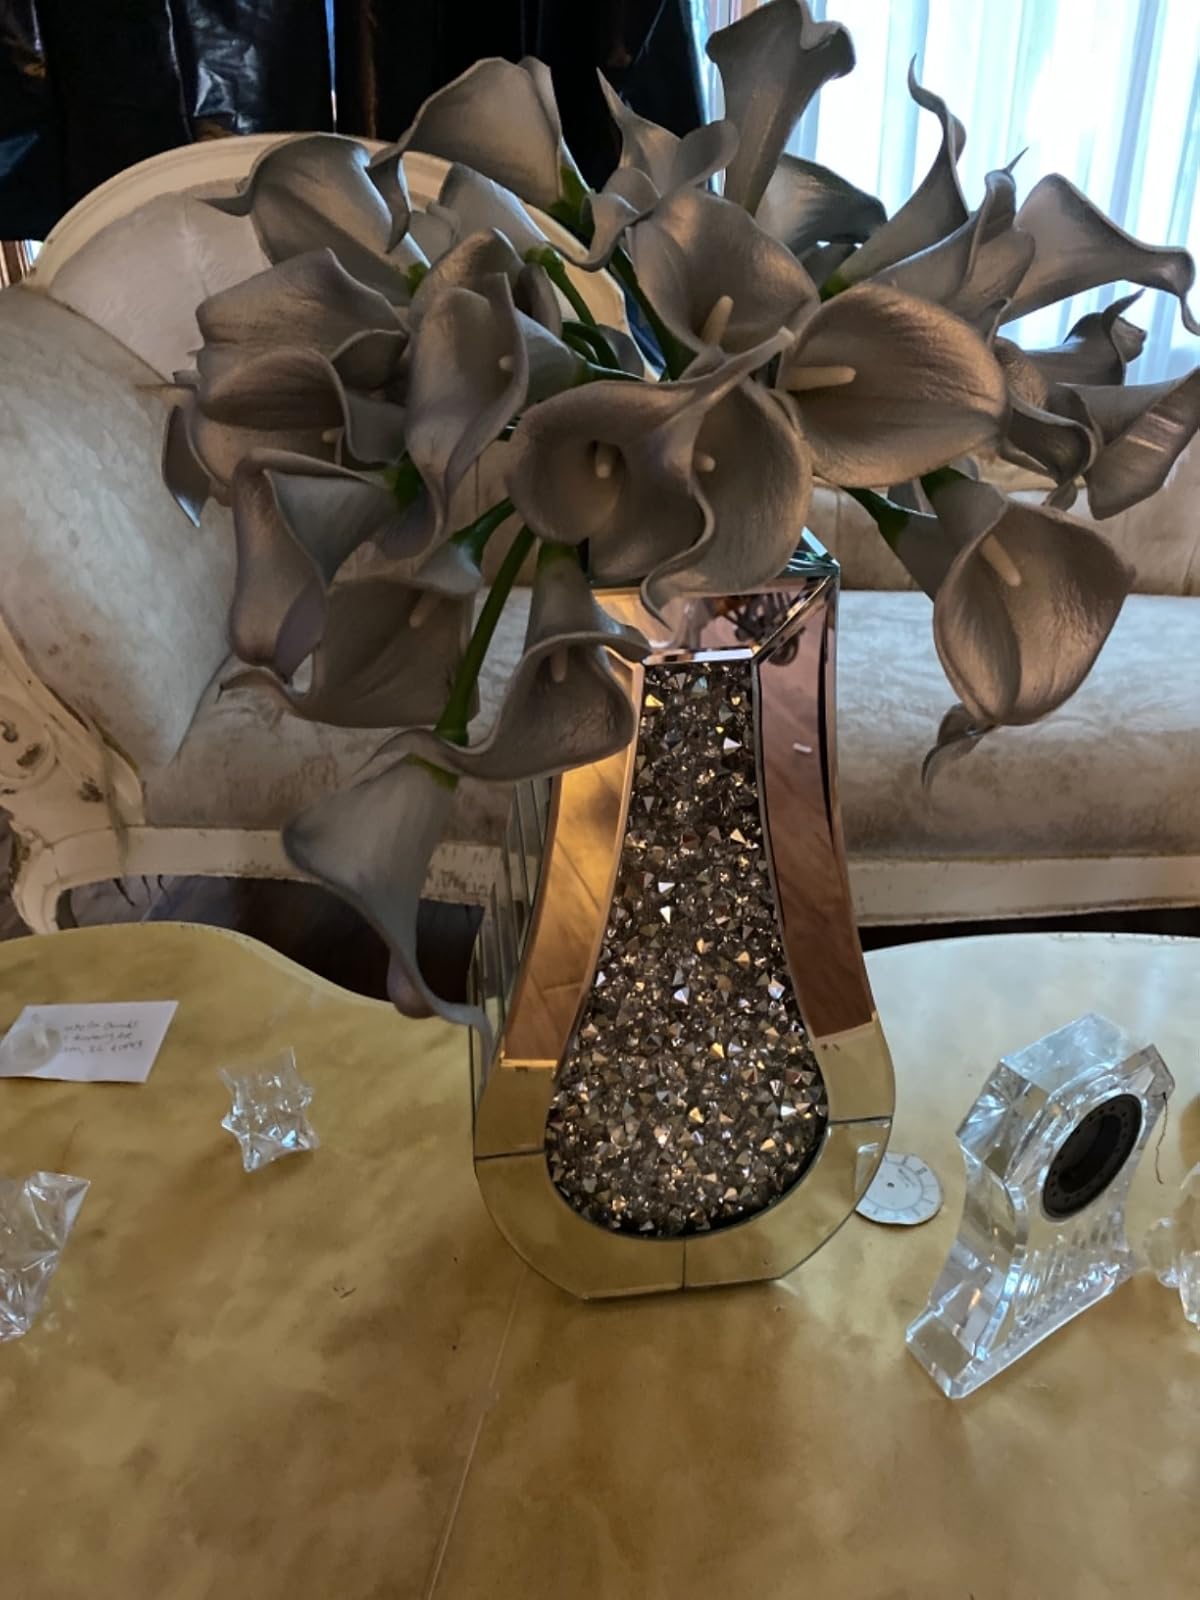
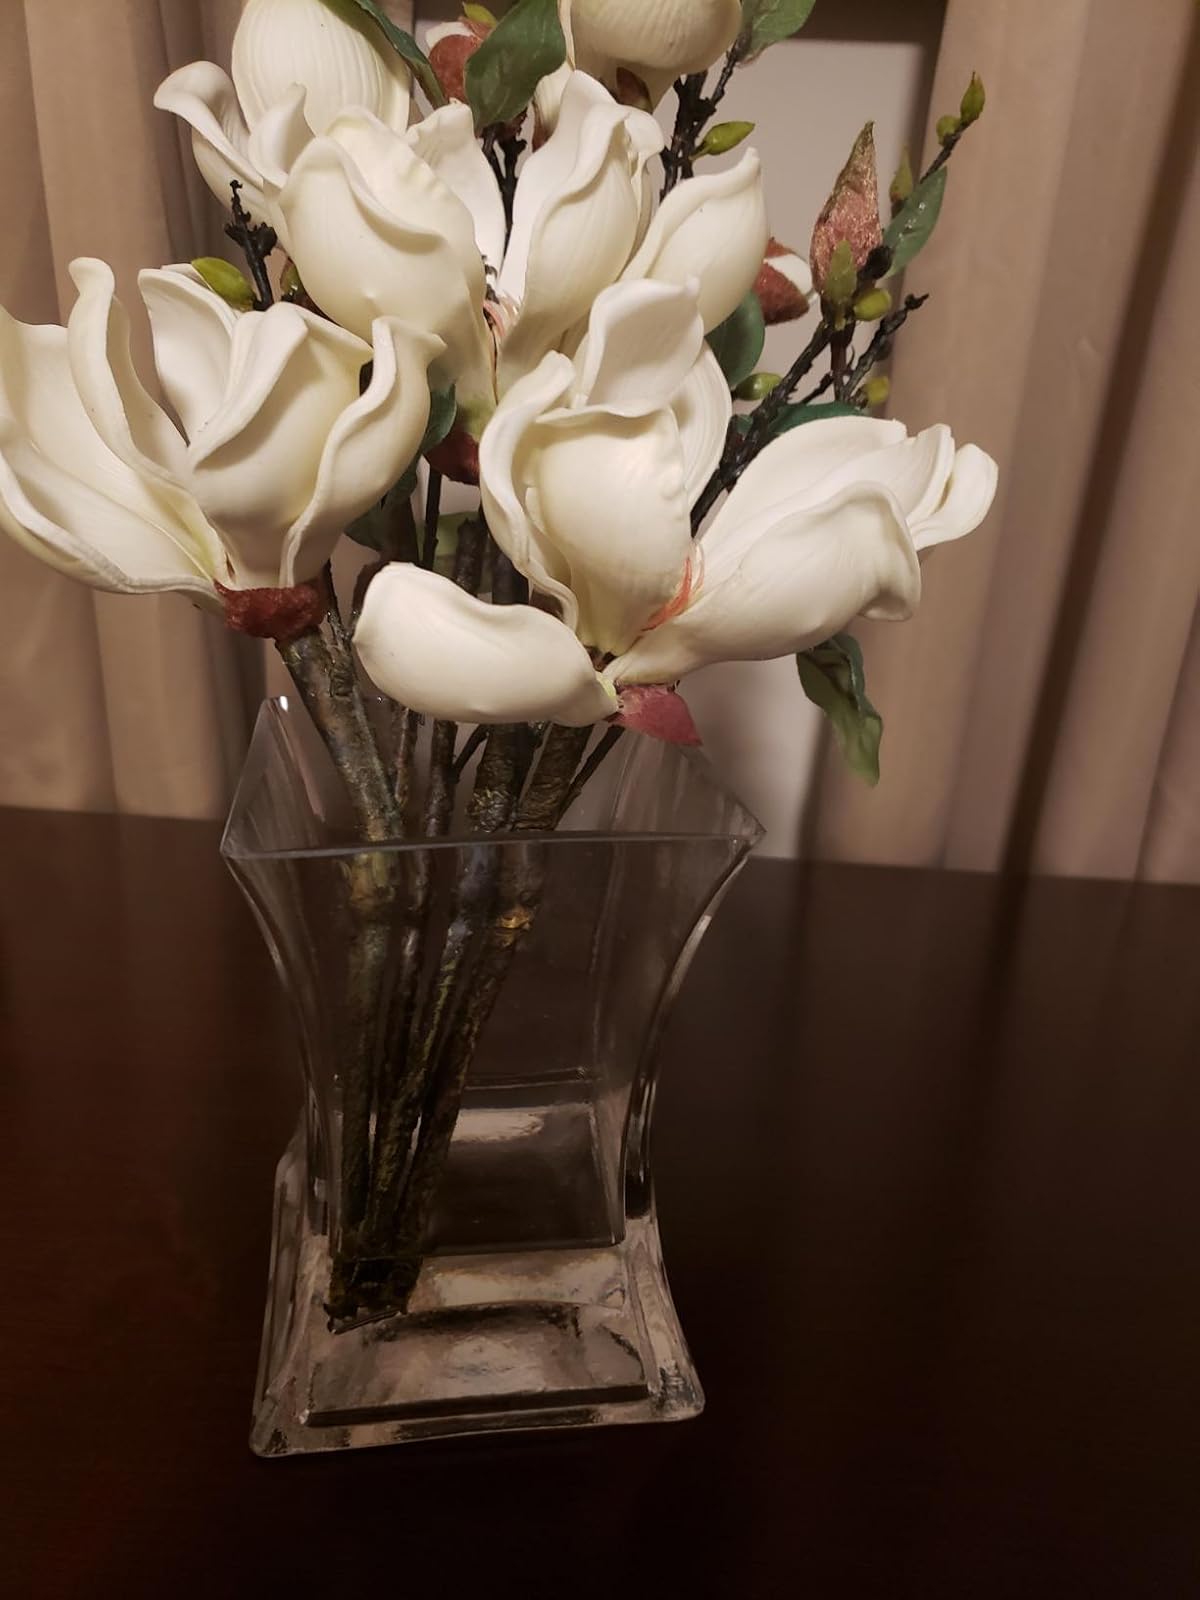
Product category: vase
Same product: no